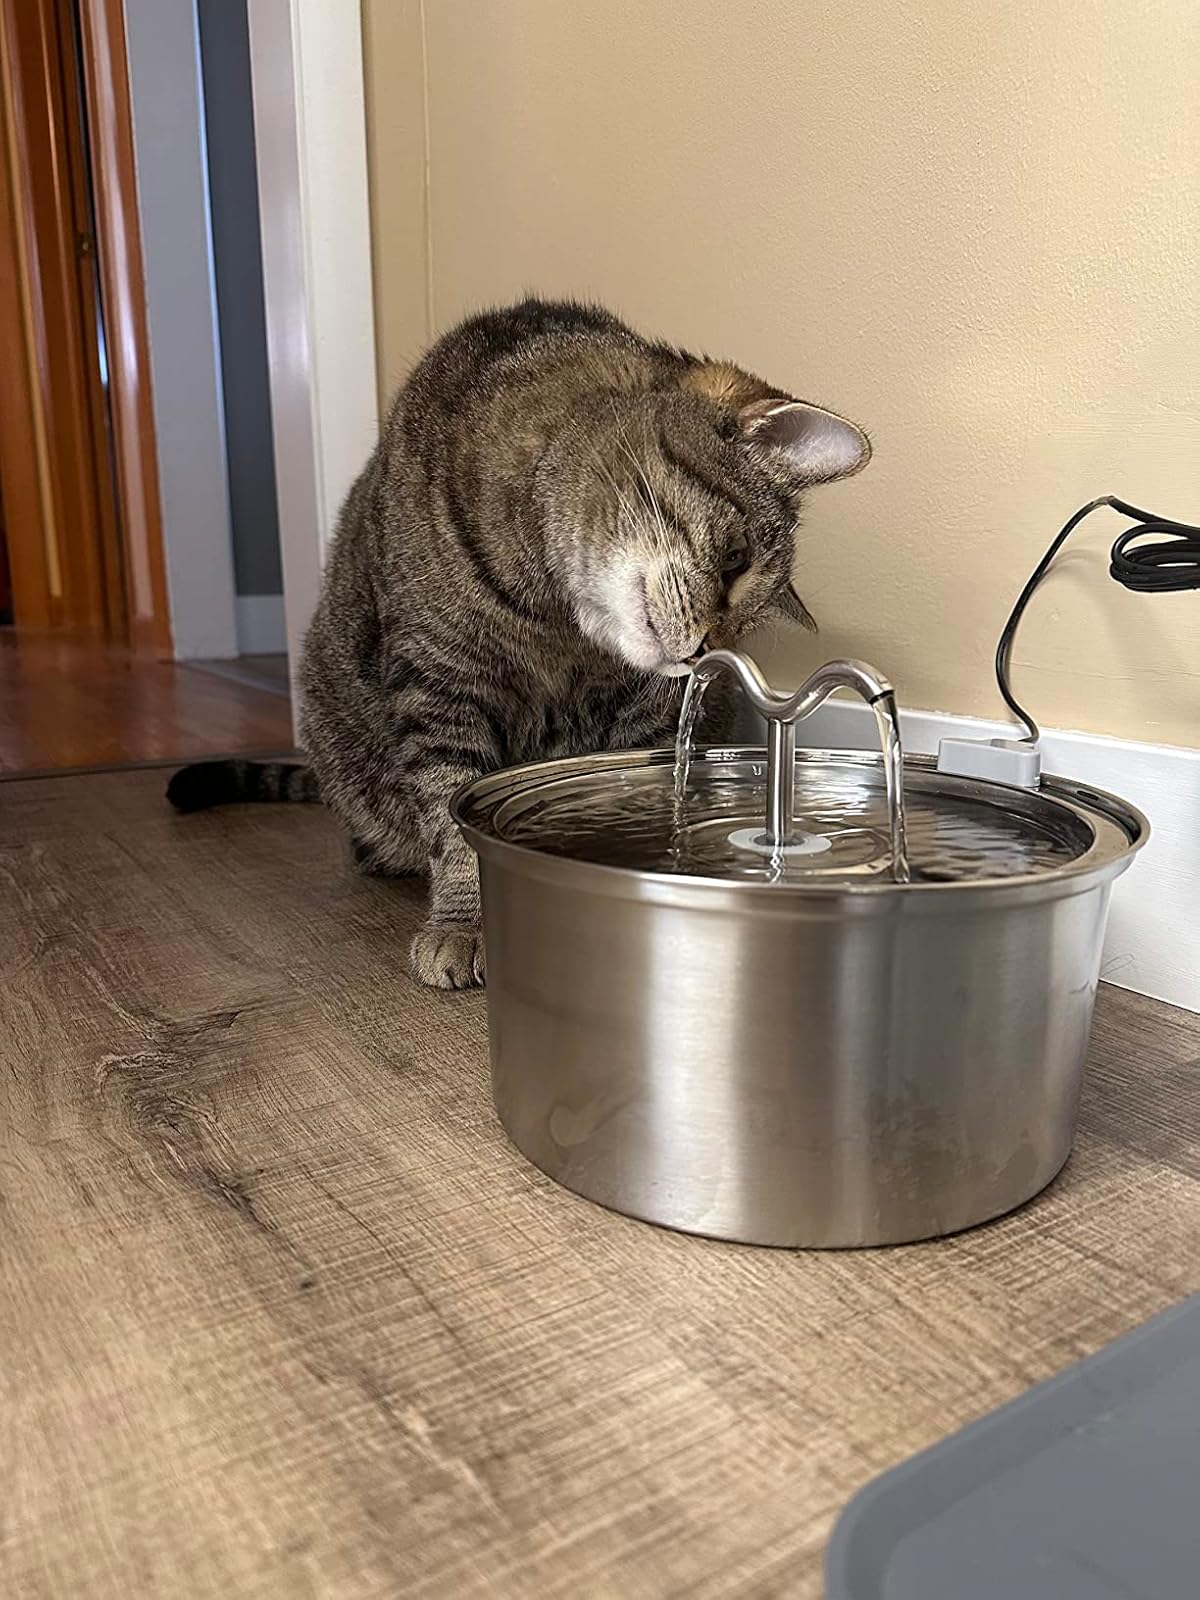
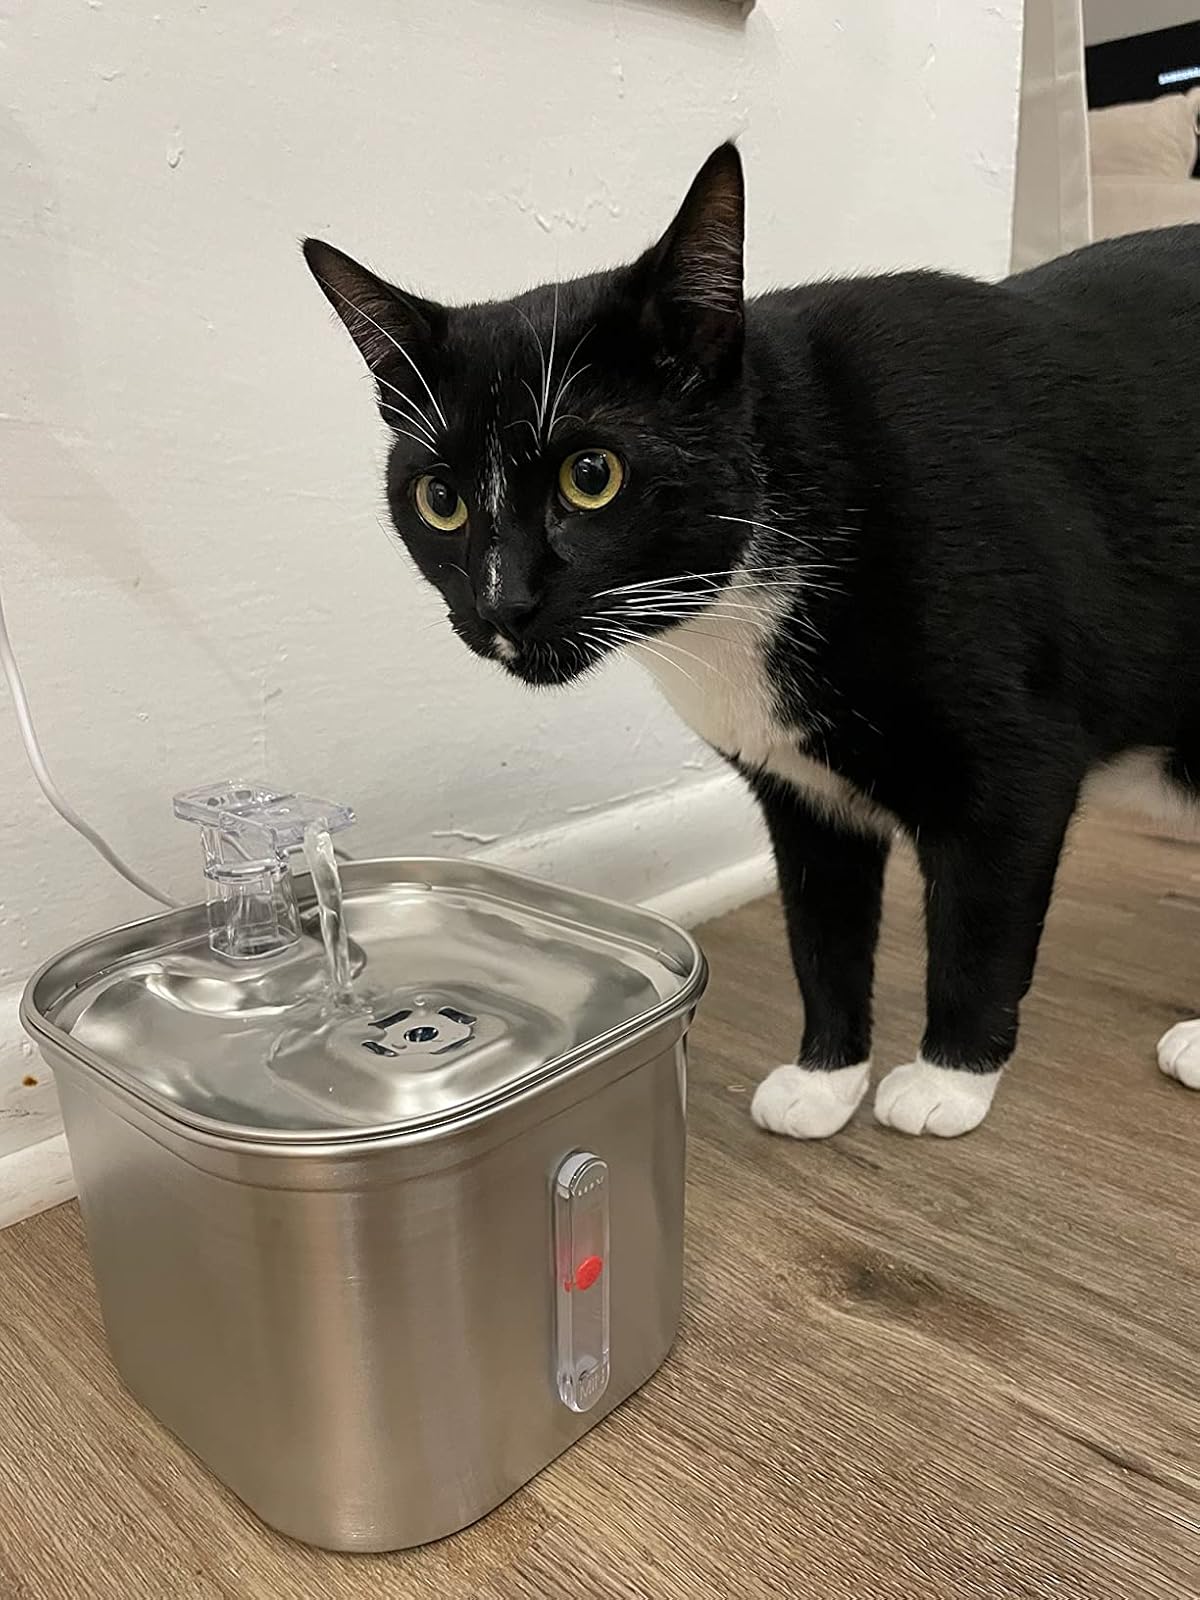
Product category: items_bowl
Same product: no